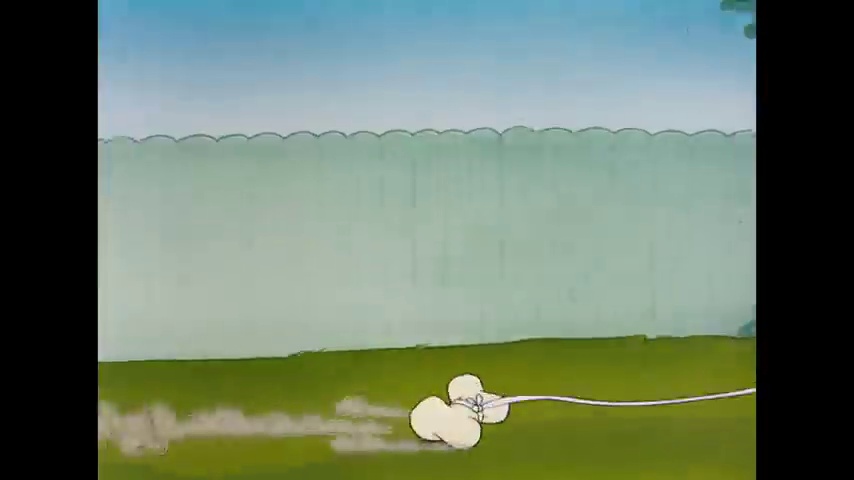
Portrait style: Cartoon Portrait